Samson Samsonov

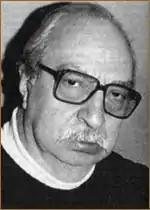

Samson Iosifovich Samsonov (23 February 1921 – 31 August 2002) was a Soviet and Russian film director and screenwriter, he was granted the honorary title of People's Artist of the USSR in 1991.